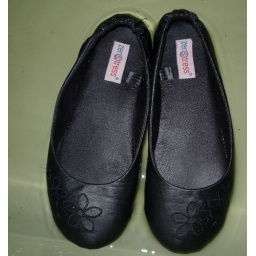
Floating black flat in tub